Julia Voss

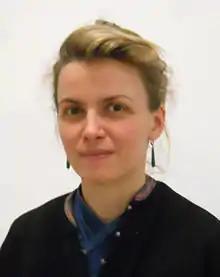
Voss in 2014

Julia Voss (born 1974) is a German journalist and scientific historian. She is a writer and art critic who works at the "Frankfurter Allgemeine Zeitung".